Sheriff of Redwood Valley

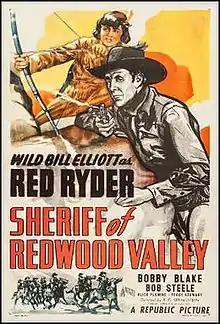
Theatrical release poster

Sheriff of Redwood Valley is a 1946 American Western film in the Red Ryder film series directed by R. G. Springsteen and written by Earle Snell. The film stars Wild Bill Elliott, Robert Blake, Bob Steele, Alice Fleming, Peggy Stewart and Arthur Loft. The film was released on March 29, 1946, by Republic Pictures.